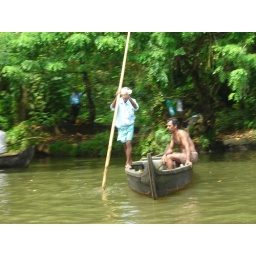
boat ride in the bird sanctuary, 50 km from Cochin on the way to Thekkady